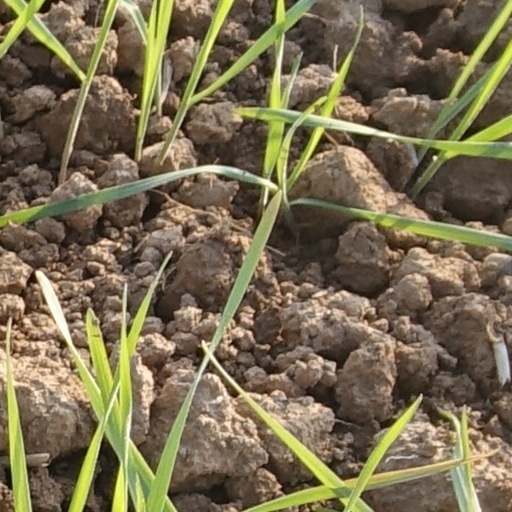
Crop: wheat